Somaliland nationality law

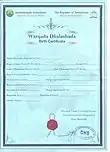
Somaliland birth certificate.

In 1991, Somaliland revoked the Act of Union, declaring its independence. It established a bicameral legislature, created an interim constitution and appointed a president. Civil war broke out between the northern clans, which ended after a national reconciliation conference was called in 1996. A new interim constitution was adopted in 1997 and submitted to a plebiscite in 2001. Nearly ninety-eight percent of the population of nearly one and a quarter-million people approved the constitution and independence for Somaliland. The international community was unwilling to officially recognize the sovereignty of Somaliland without official recognition and membership in the African Union. In 1993, fourteen factions in Somalia signed a cease fire agreement and agreed to attend a National Reconciliation Conference in March 1993, where formal peace documents were signed. Continued flair ups occurred until 1997, when a second conference secured a peace accord among twenty-six faction leaders. In 2000 the Transitional Federal Government of Somalia was formed, which was recognized in 2004, by the United Nations as the official government of the Republic. In 2004, the Transitional Government enacted the Transitional Federal Charter of the Somali Republic, which provided that none of the territories within the republic were independent. It specified that those who had previously been nationals of the Somali Republic continued to be so and that those born after the promulgation of the charter obtained nationality by birth in the territory or to a Somali father.